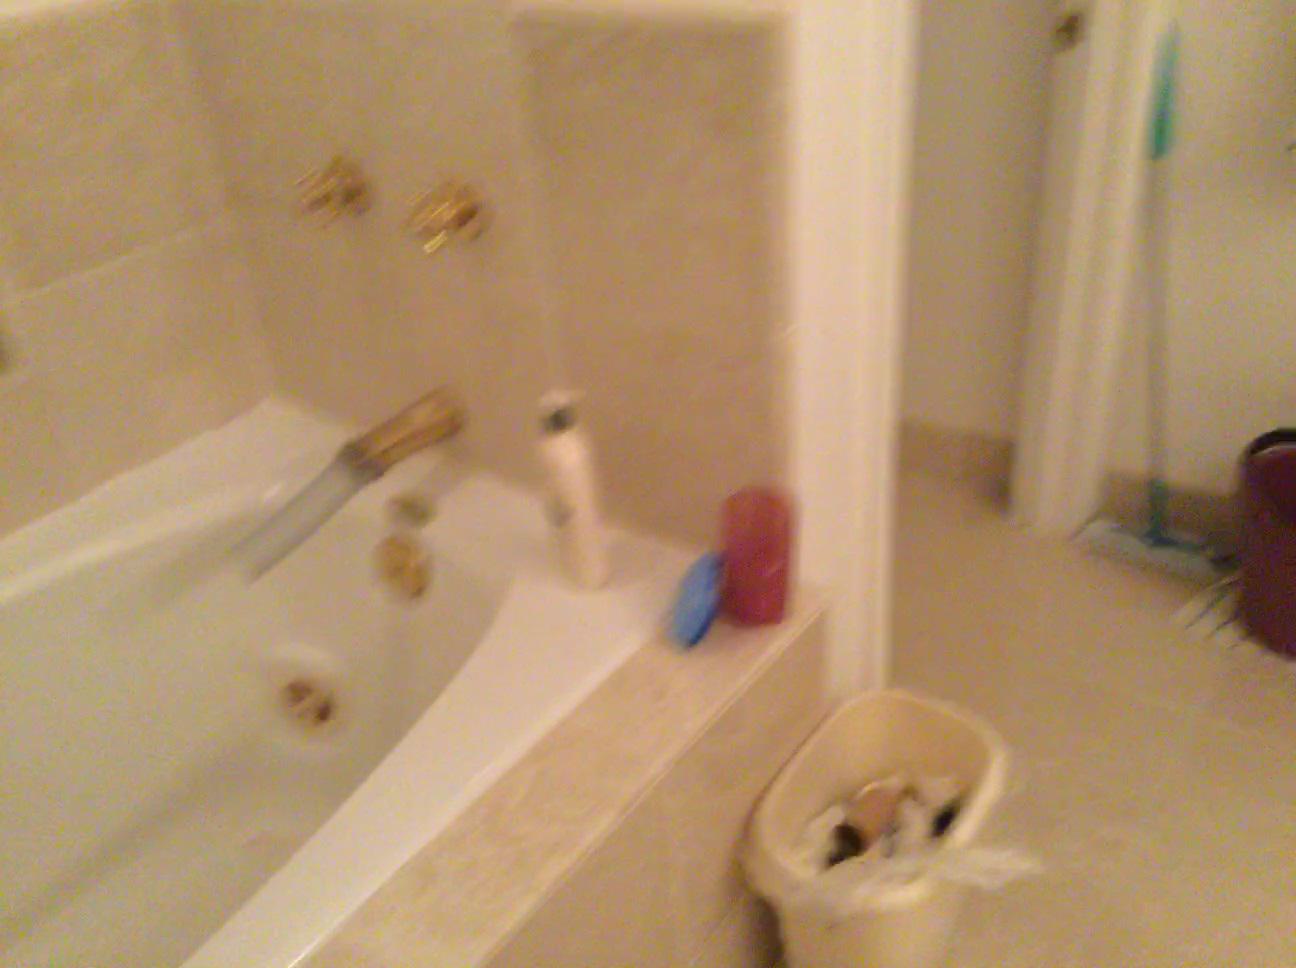
Question: In the image, there is the stopcock. Pinpoint several points within the vacant space situated behind the stopcock from the camera's perspective. Your final answer should be formatted as a list of tuples, i.e. [(x1, y1), ...], where each tuple contains the x and y coordinates of a point satisfying the conditions above. The coordinates should be between 0 and 1, indicating the normalized pixel locations of the points.
Answer: [(0.160, 0.392), (0.122, 0.416), (0.082, 0.443), (0.039, 0.471), (0.255, 0.357), (0.313, 0.346), (0.281, 0.369), (0.371, 0.336), (0.341, 0.357), (0.309, 0.381), (0.401, 0.346), (0.371, 0.370), (0.339, 0.394), (0.432, 0.357), (0.402, 0.382), (0.370, 0.407), (0.465, 0.370), (0.435, 0.395), (0.404, 0.421), (0.500, 0.382), (0.471, 0.409), (0.439, 0.437), (0.508, 0.424)]